Macaroni casserole

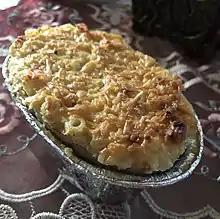
Baked makaroni schotel

In Indonesia, the dish is sometimes known as makaroni schotel or makaroni schaal. This dish was introduced by the Dutch during the occupation in Indonesia. Therefore, 'Schotel' or 'schaal' (meaning 'dish'), borrowed from Dutch language, refers to the container used to make this food. The Indonesian version is usually made with cheese and meat (smoked beef is widely used, alternatively sausage or tuna.